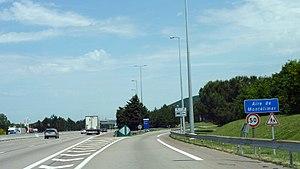
Autoroute A7, Aire de Montélimar
L'autoroute A7 est une autoroute française qui prolonge l'autoroute A6 dans le quartier de Perrache à Lyon jusqu'à Marseille sur 312 km.